2021 Congo River disaster

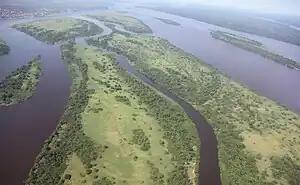
Congo River

On 15 February 2021, a ship sank in the Congo River in Mai-Ndombe province, near Kinshasa in the Democratic Republic of the Congo killing at least 60 people.